I Will Always Love You (Whitney Houston recording)

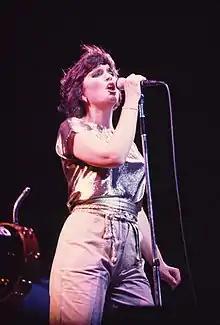
The inspiration behind the pick of "I Will Always Love You" for the soundtrack to "The Bodyguard" came from a 1975 rendition by American singer Linda Ronstadt.

Crowe later stated that she considered "California oldies", songs from artists such as the Eagles and Neil Young. Houston, who was the executive producer of the soundtrack, suggested an R&B song in Crowe's retelling of the script. Despite film producers being adamant of "not wanting country [music], because Hollywood has a feeling that country makes it something else", Crowe picked out California-based singer Linda Ronstadt's 1975 rendition of Dolly Parton's "I Will Always Love You", from her album, "Prisoner in Disguise"; Houston agreed to record it. Davis agreed on the track, seeing its "full potential, lyrically and musically" and looked at it as "raw material. With the lyric, the music, with the potential arrangement, could it fulfill the potential of that scene? And the answer was yes." There were two recordings of the song, the first was recorded live at the Fontainebleau in Miami Beach around March 1992 with Houston and members of her live band.